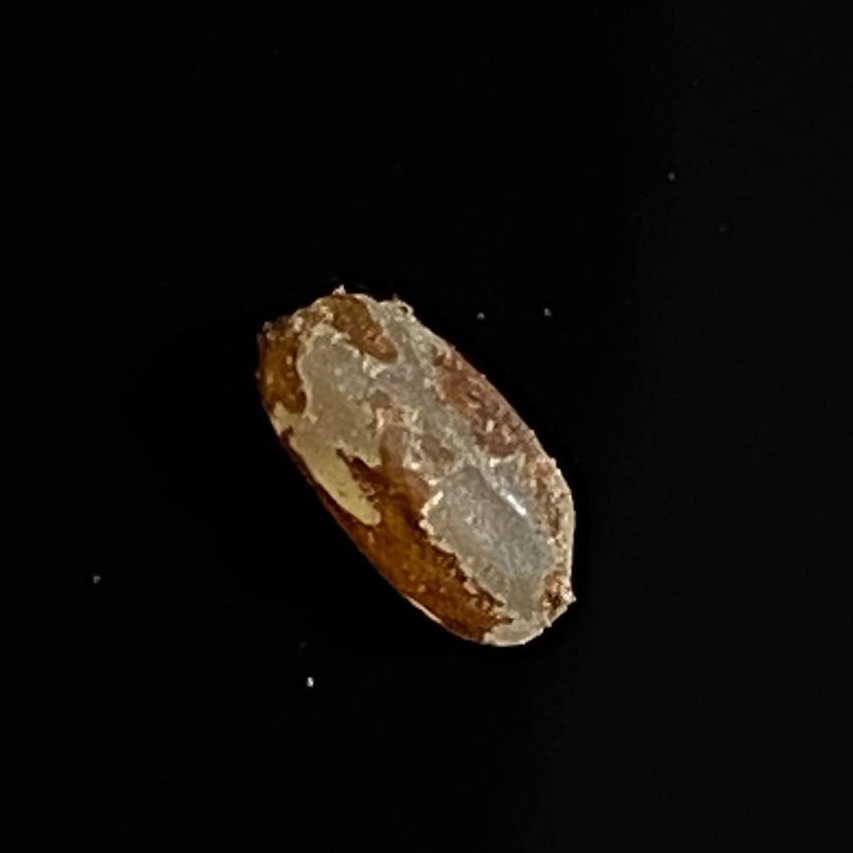
Rice variety: Lal_Aush